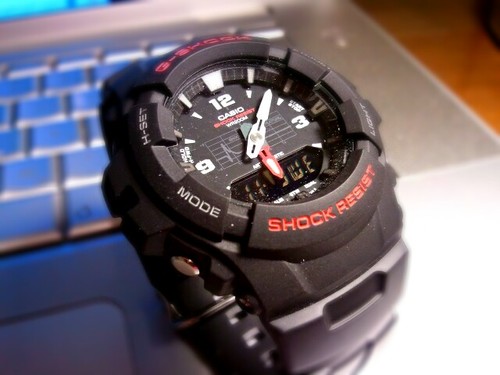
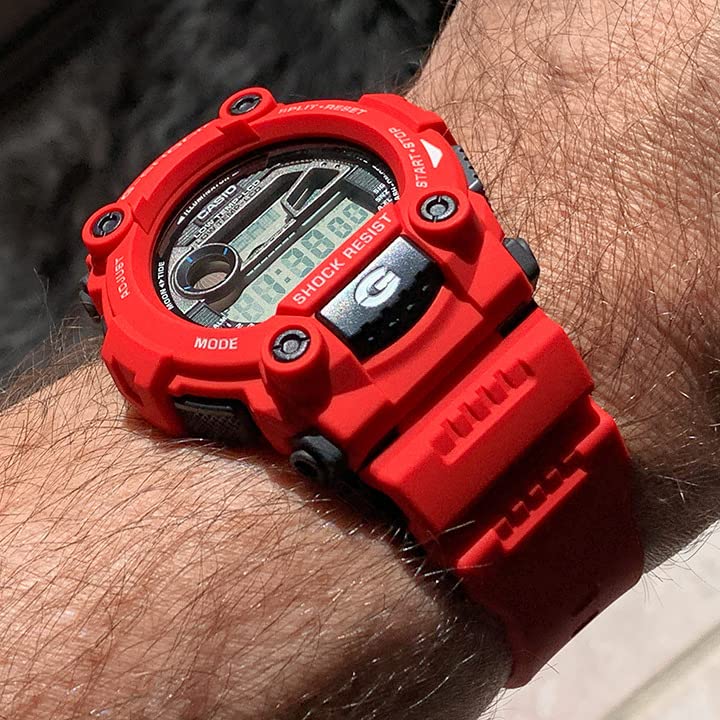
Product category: accessories_watch
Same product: no